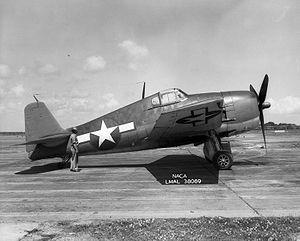
Le Grumman F6F Hellcat était un chasseur embarqué développé pour remplacer le F4F Wildcat au sein de l'United States Navy. Bien que le F6F soit une extrapolation du F4F, il était cependant beaucoup plus puissant avec un moteur Pratt & Whitney R-2800 de 2 000 ch. Souvent appelé « Wildcat's big brother », le Hellcat, au même titre que le F4U Corsair, fut le principal chasseur de l'US Navy durant la seconde partie de la Seconde Guerre mondiale.